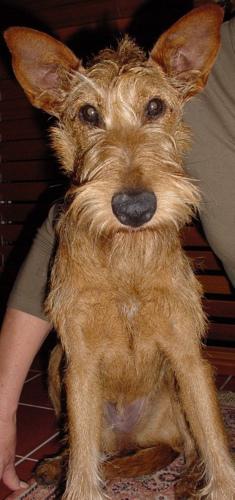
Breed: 207-n000036-Irish_terrier